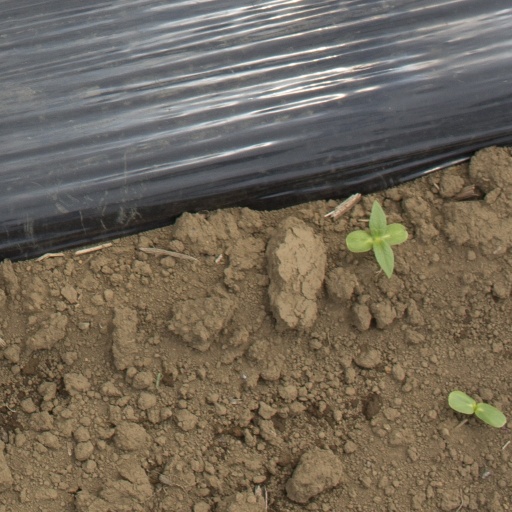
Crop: Jerusalem artichoke